Colonial Brazil

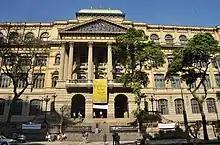
National Library of Brazil, established by Dom João VI in the 19th century, has one of the richest literary collections in the world.

In 1788/89, Minas Gerais was the setting of the most important conspiracy against colonial authorities, the so-called "Inconfidência Mineira", inspired by the ideals of the French liberal philosophers of the Age of Enlightenment and the successful American Revolution of 1776. The conspirators largely belonged to the white upper class of Minas Gerais. Many had studied in Europe, especially in the University of Coimbra, and some had large debts with the colonial government. In the context of declining gold production, the intention of the Portuguese government to impose the obligatory payment of all debts (the "derrama") was a leading cause behind the conspiracy. The conspirators wanted to create a republic in which the leader would be chosen through democratic elections. The capital would be São João del-Rei, and Ouro Preto would become a university town. The structure of the society, including the right to property and the ownership of slaves, would be kept intact.